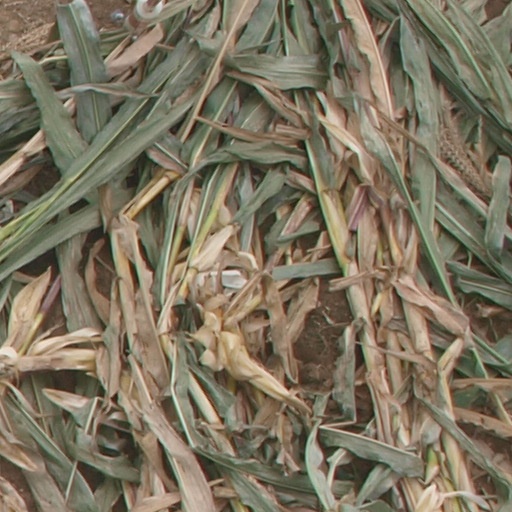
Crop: maize; corn